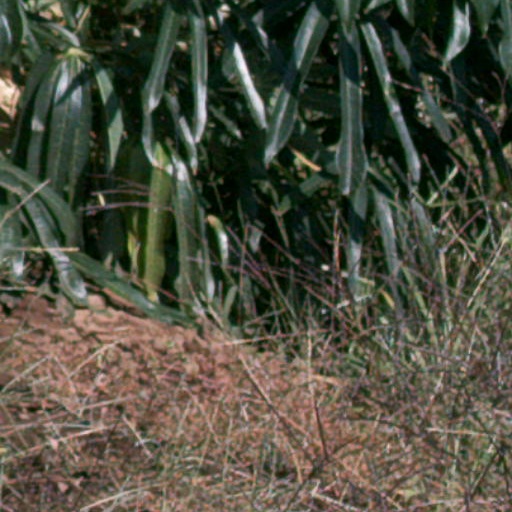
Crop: cassava